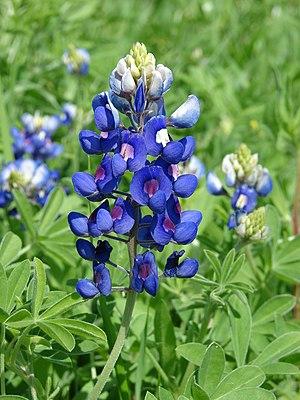
Bluebonnet est le nom donné en américain à diverses espèces à fleurs pourpres du genre Lupinus, qui se rencontrent principalement dans le sud-ouest des États-Unis. Ce terme désigne collectivement la fleur officielle de l'État du Texas. La forme des pétales de ces fleurs ressemble au bonnet que portaient les femmes pionnières américaines pour se protéger du soleil.